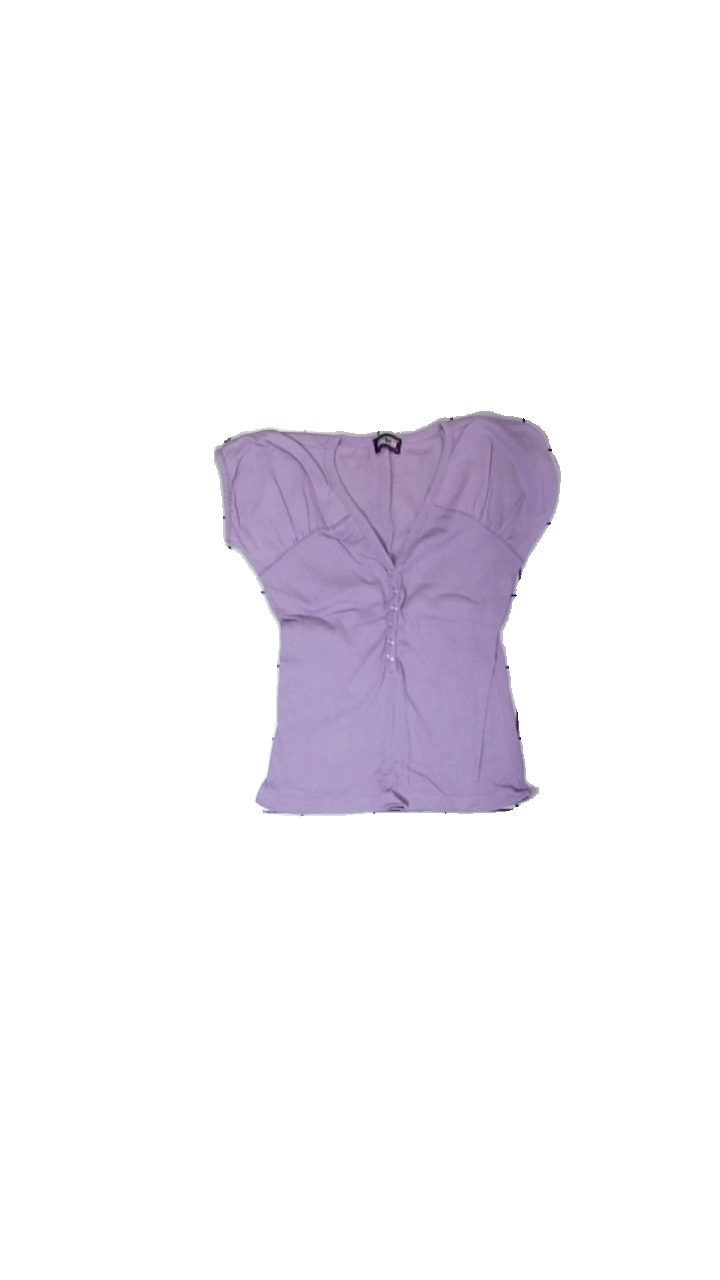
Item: Top (Ladies)
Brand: Californian Girl
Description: Purple top
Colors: Purple
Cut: Tight, V-collar
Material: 100% cotton
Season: Spring
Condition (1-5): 2
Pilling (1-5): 5
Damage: Hole
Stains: Minor
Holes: Major
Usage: Recycle
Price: <50